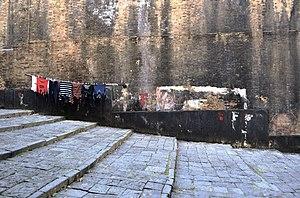
Les escaliers de Naples sont plus de 200 et sont des systèmes urbains complexes qui relient divers secteurs de la ville. L'histoire de ces escaliers est principalement due à des expansions en dehors des murs du XVIIe siècle.